Oroville Dam

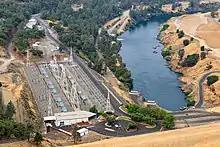
Edward Hyatt Powerplant at Oroville Dam on August 15, 2021: In early August 2021, the hydroelectric power plant was shut down due to low water levels in Lake Oroville caused by the drought in California.

Due to the low precipitation in the catchment area, water levels were below normal beginning in 2020.